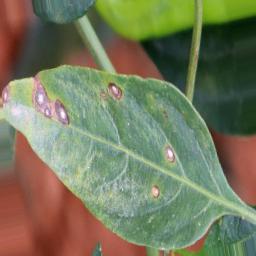
Label: cercospora